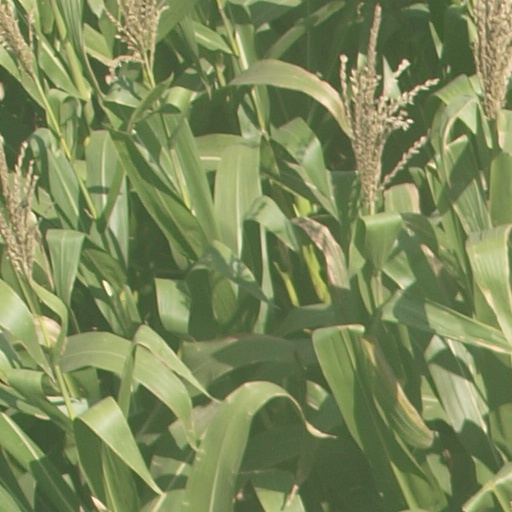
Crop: maize; corn